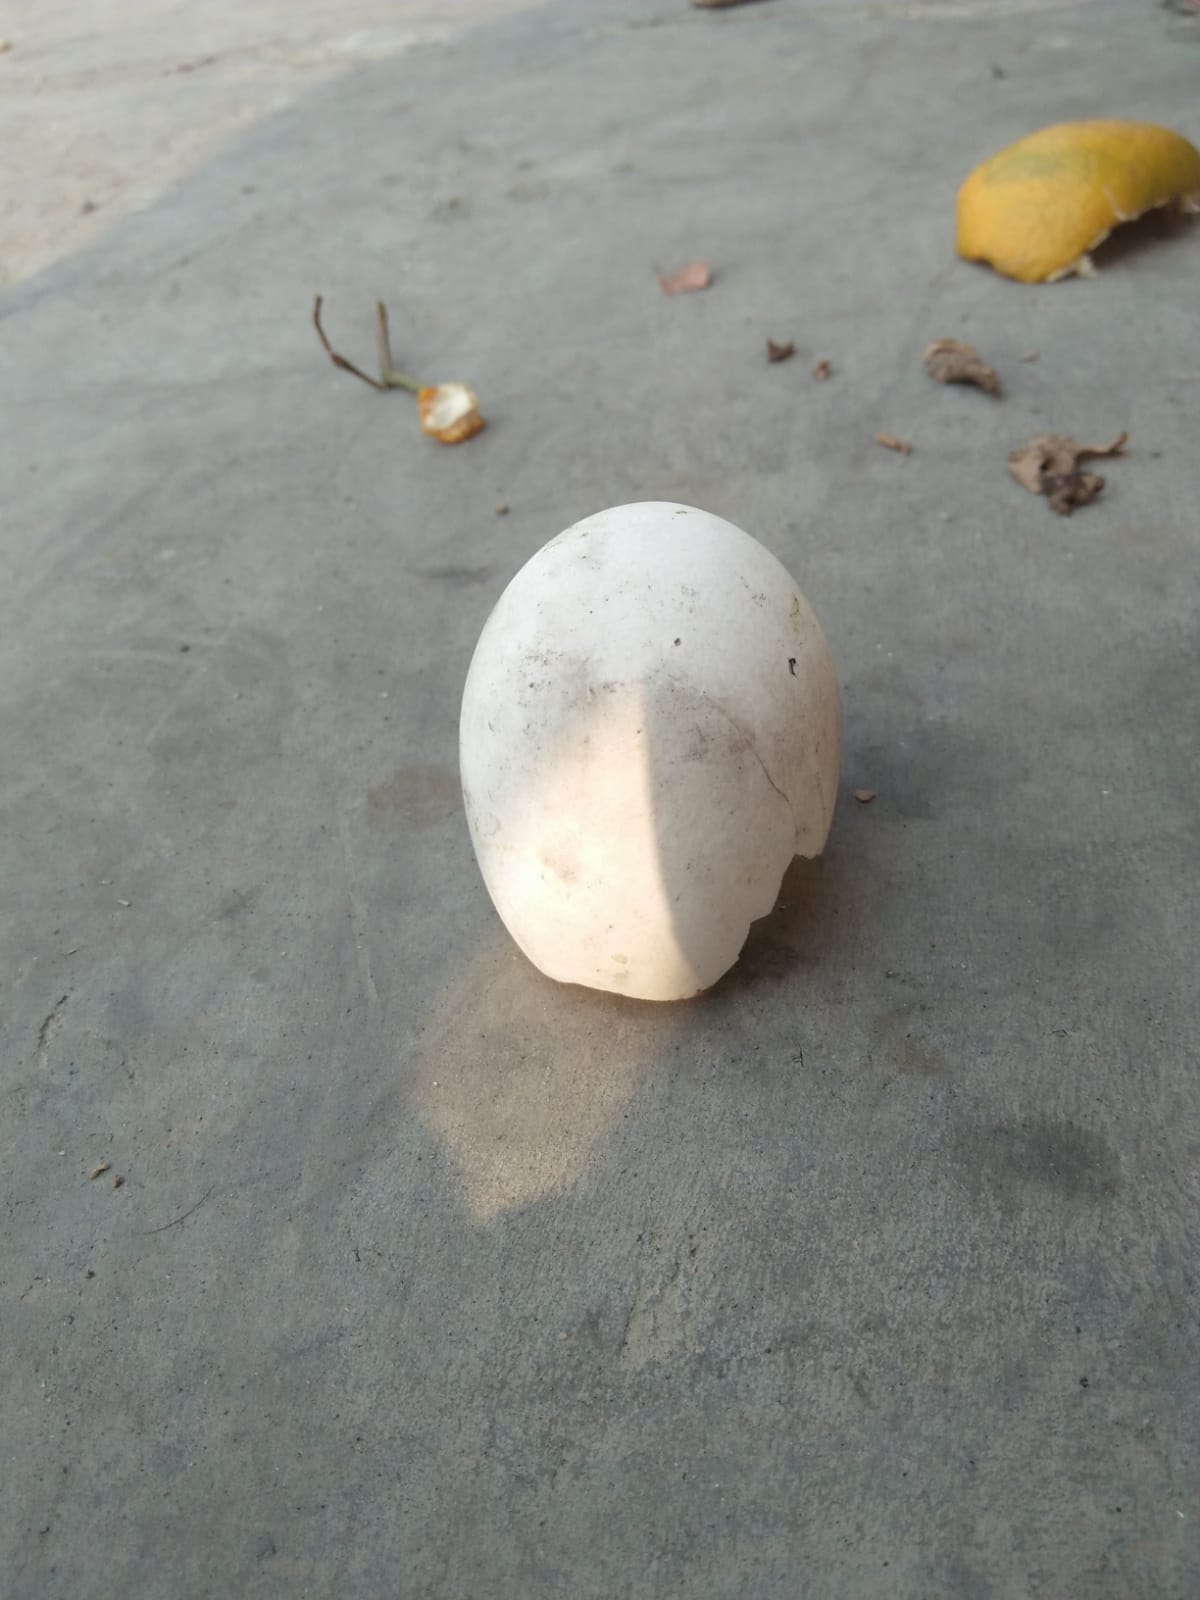
Label: eggshells